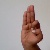
The image shows a hand gesture representing the letter 'F' in Indian Sign Language.